Manja Kuruvi

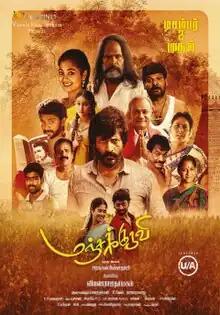
Promotional poster

Manja Kuruvi is a 2022 Indian Tamil-language drama film directed by Arangan Chinnathambi and starring Kishore. It was released on 2 December 2022.